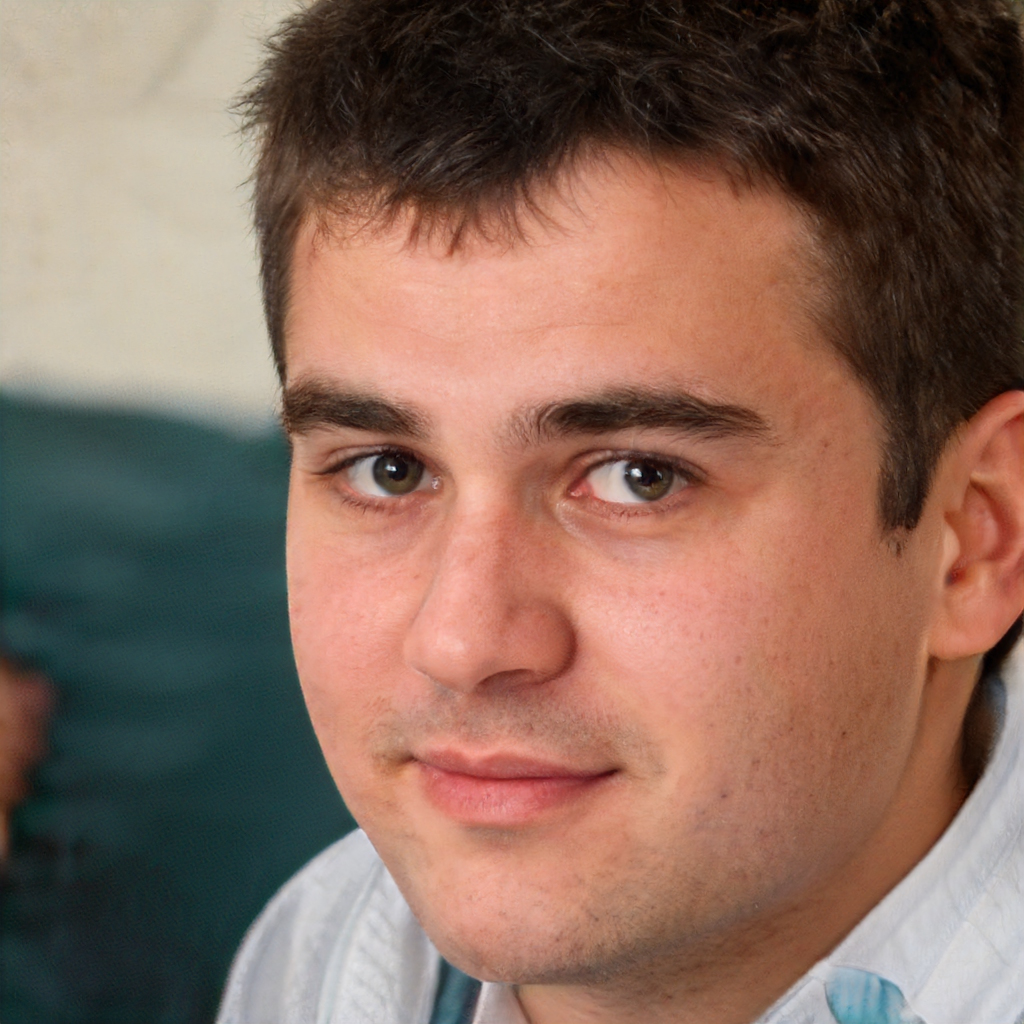
Label: Colored